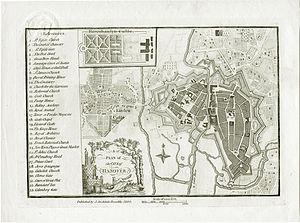
Plan des villes Hanovre avec la ville neuve Calenberger Neustadt, ainsi que le village de Linden et le ""Grand Jardin"" à Herrenhausen